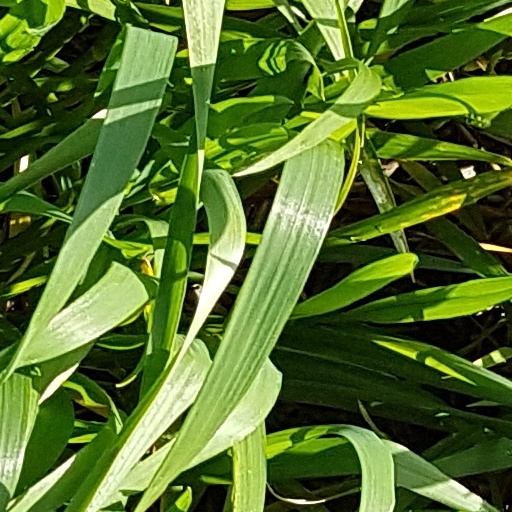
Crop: wheat